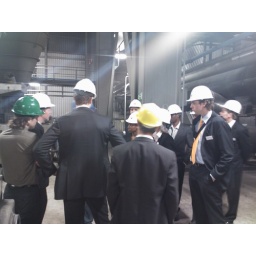
Rondleiding door de kolencentrale van Nuon in Amsterdam #TBE